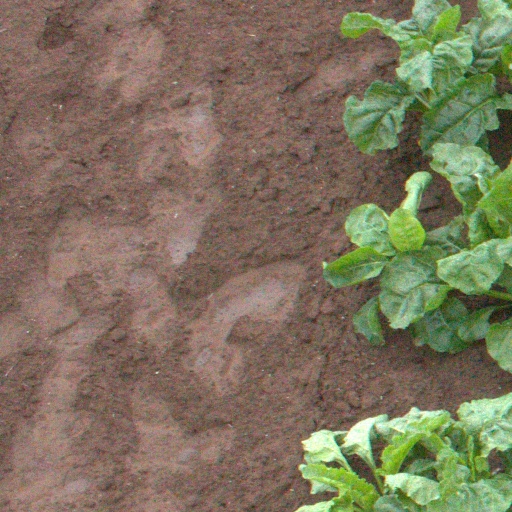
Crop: sugar beet